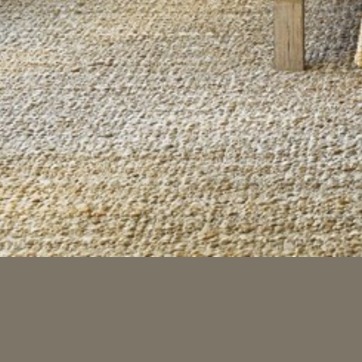
Material: carpet